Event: Ecuador Earthquake
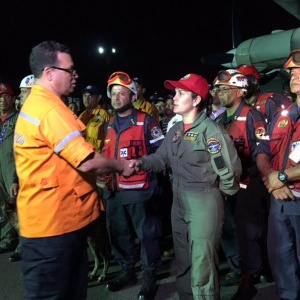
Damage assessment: no_damage